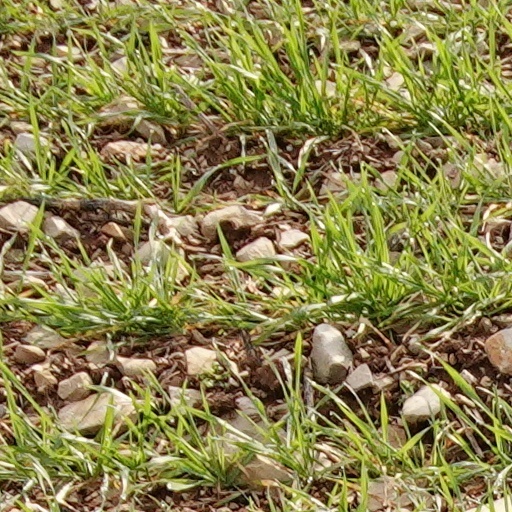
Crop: wheat